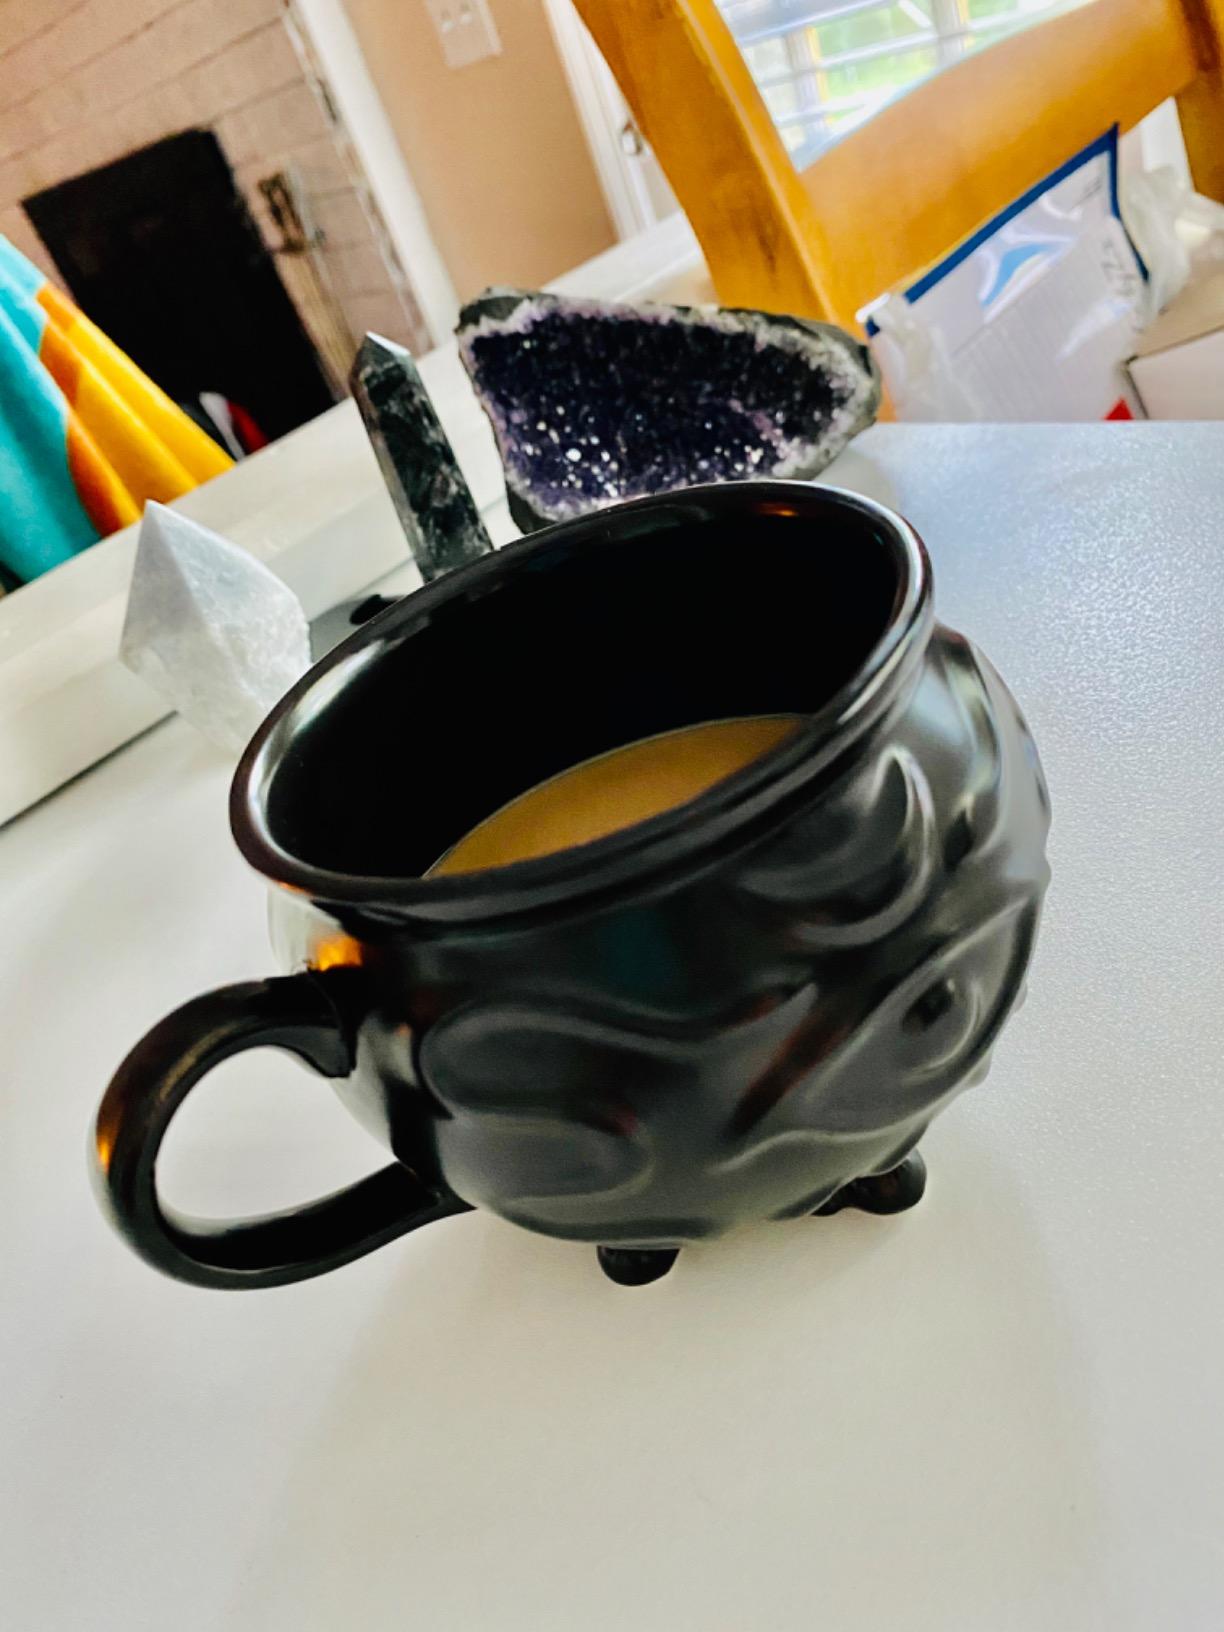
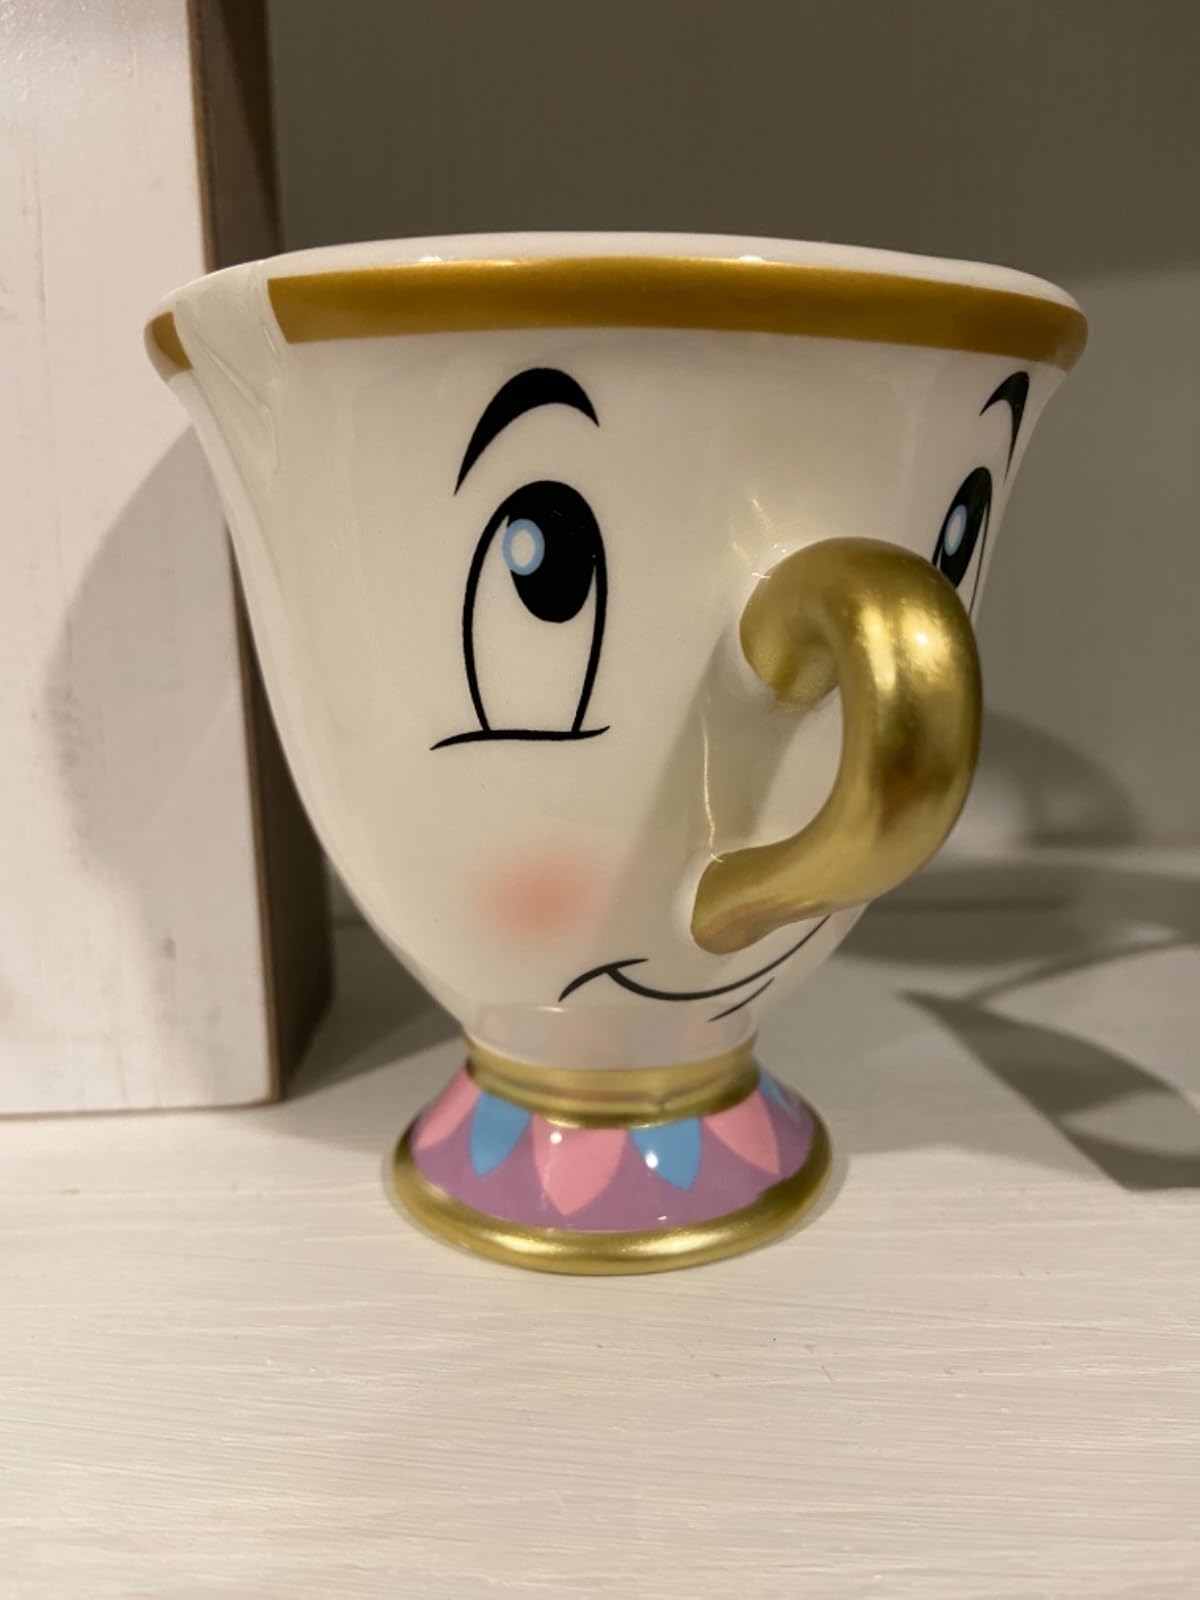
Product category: items_mug
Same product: no